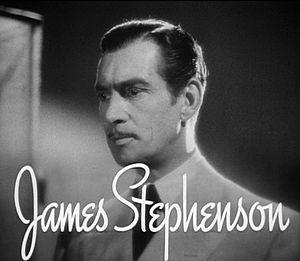
La Lettre est un film américain réalisé par William Wyler, sorti en 1940.
James Stephenson né à Selby, dans le Yorkshire, le 14 avril 1889, et mort à Pacific Palisades, en Californie le 29 juillet 1941, est un acteur britannique.